Christianity in Africa

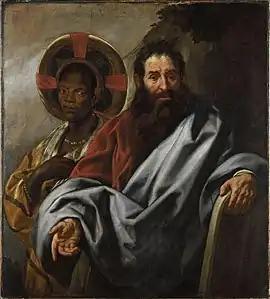
"Moses and his Ethiopian wife Zipporah (Mozes en zijn Ethiopische vrouw Sippora)". Jacob Jordaens, c. 1650

In June 1225, Honorius III issued the bull "Vineae Domini custodes" that permitted two friars of the Dominican Order named Dominic and Martin to establish a mission in Morocco and look after the affairs of Christians there. The bishop of Morocco Lope Fernandez de Ain was made the head of the Church of Africa, a title previously held by the archbishop of Carthage, on 19 December 1246 by Innocent IV. The bishopric of Marrakesh continued to exist until the late 16th century.